Megabat

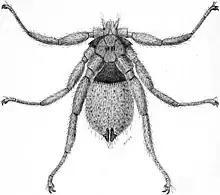
An example of a bat fly, a flightless fly that parasitizes bats, including megabats

Most megabats are primarily frugivorous. Throughout the family, a diverse array of fruit is consumed from nearly 188 plant genera. Some species are also nectarivorous, meaning that they also drink nectar from flowers. In Australia, "Eucalyptus" flowers are an especially important food source. Other food resources include leaves, shoots, buds, pollen, seed pods, sap, cones, bark, and twigs. They are prodigious eaters and can consume up to 2.5 times their own body weight in fruit per night.